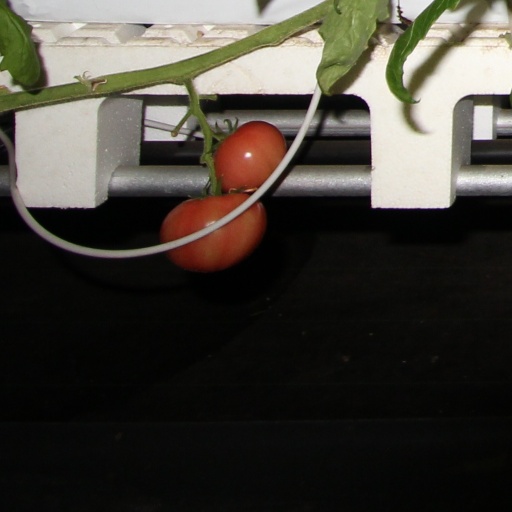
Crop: tomato